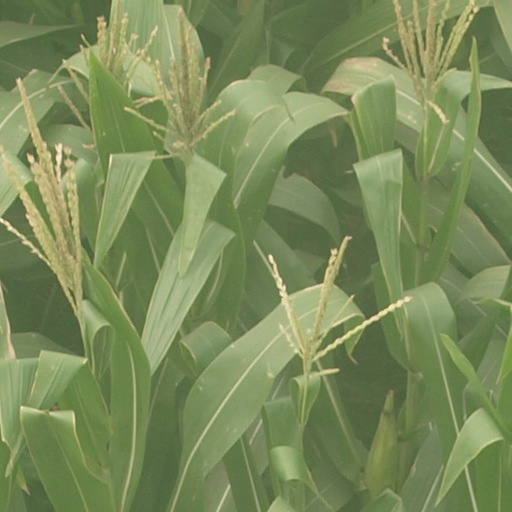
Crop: maize; corn